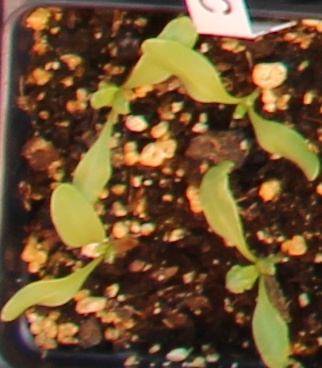
Label: Sugar beet